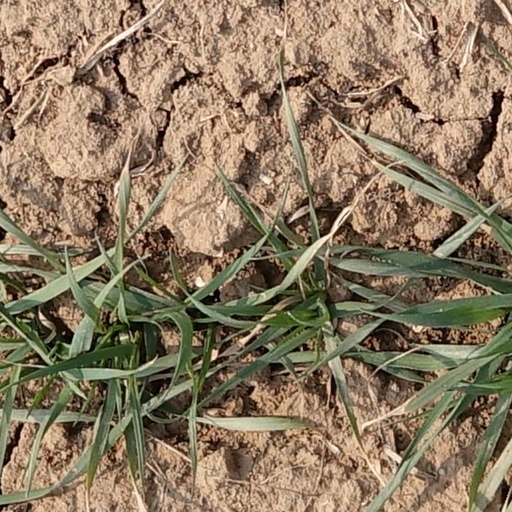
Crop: wheat